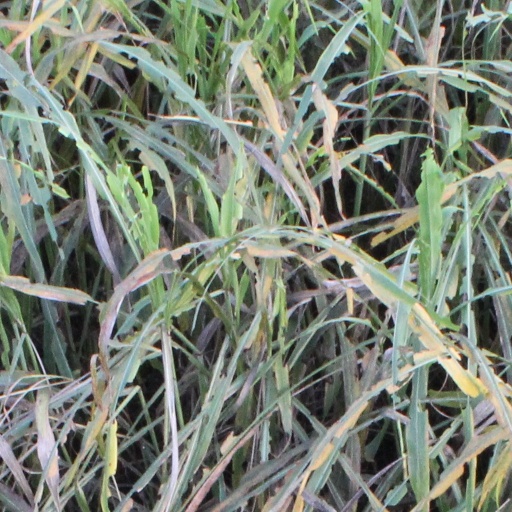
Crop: sorghum